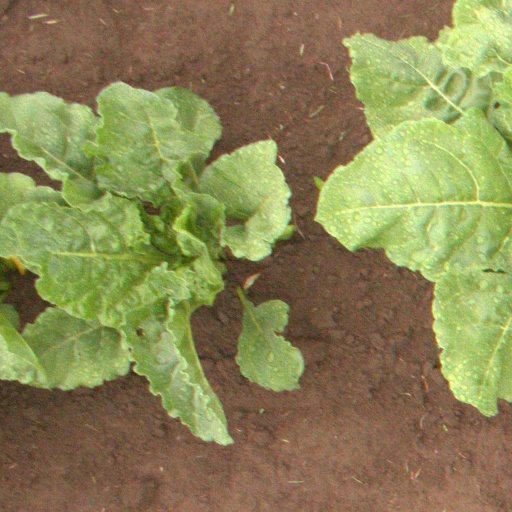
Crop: sugar beet